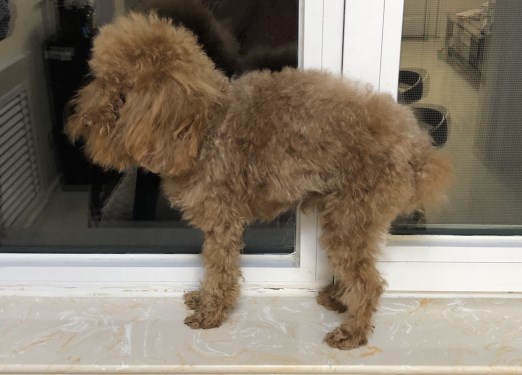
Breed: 7449-n000128-teddy